German cruiser Deutschland

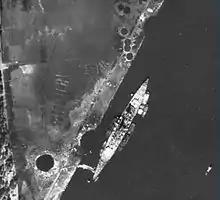
, sunk in the Kaiserfahrt, on 26 April

On 24 August 1939, a week before the German invasion of Poland, set sail from Wilhelmshaven, bound for a position south of Greenland. Here, she would be ready to attack Allied merchant traffic in the event of a general war following the attack on Poland. The supply ship "Westerwald" was assigned to support during the operation. Just two days before leaving Wilhelmshaven, her obsolete He 60 biplane floatplane was replaced by a modern Ar 196 with closed cockpit. After reaching the Atlantic through the Denmark Strait, received the first replenishment from on 30 August close to Greenland. was ordered to strictly observe prize rules, which required raiders to stop and search ships for contraband before sinking them, and to ensure that their crews are safely evacuated. The ship was also ordered to avoid combat with even inferior naval forces, as commerce disruption was the primary objective. Hitler hoped to secure a negotiated peace with Britain and France after he overran Poland, and he therefore did not authorize to begin her raiding mission against British and French shipping until 26 September. By this time, had moved south to hunt in the Bermuda-Azores sea lane.